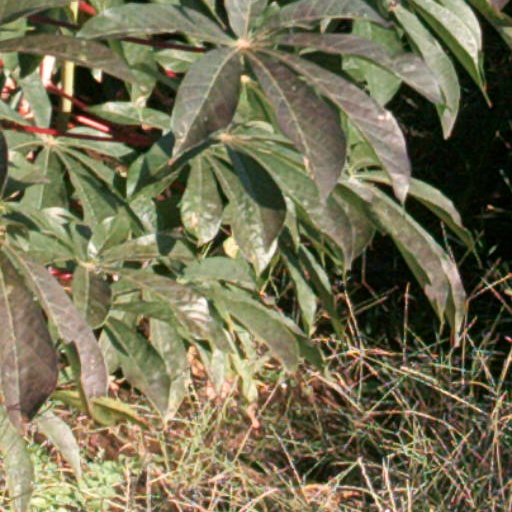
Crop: cassava